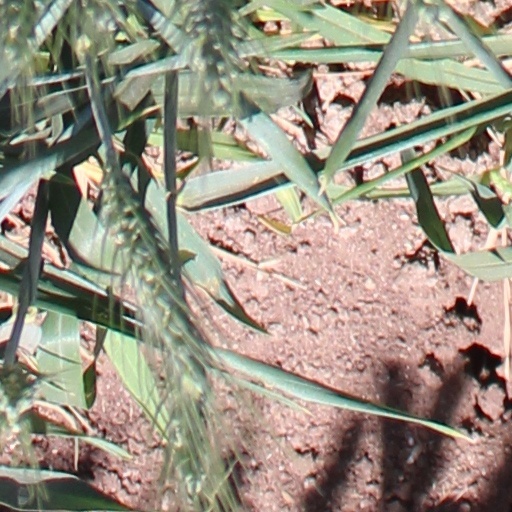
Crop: wheat